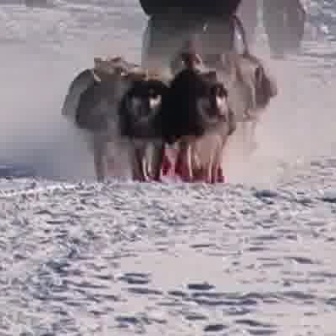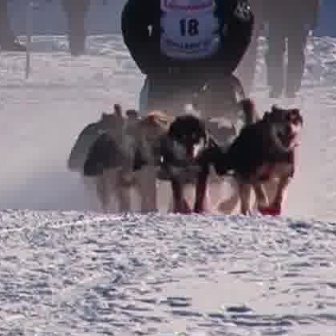
  Please identify the target specified by the bounding box [138,11,277,149] in the first image and locate it in the second image. Return the coordinates in [x_min,y_min,x_max,y_max] format.
Answer: [127,61,264,197]